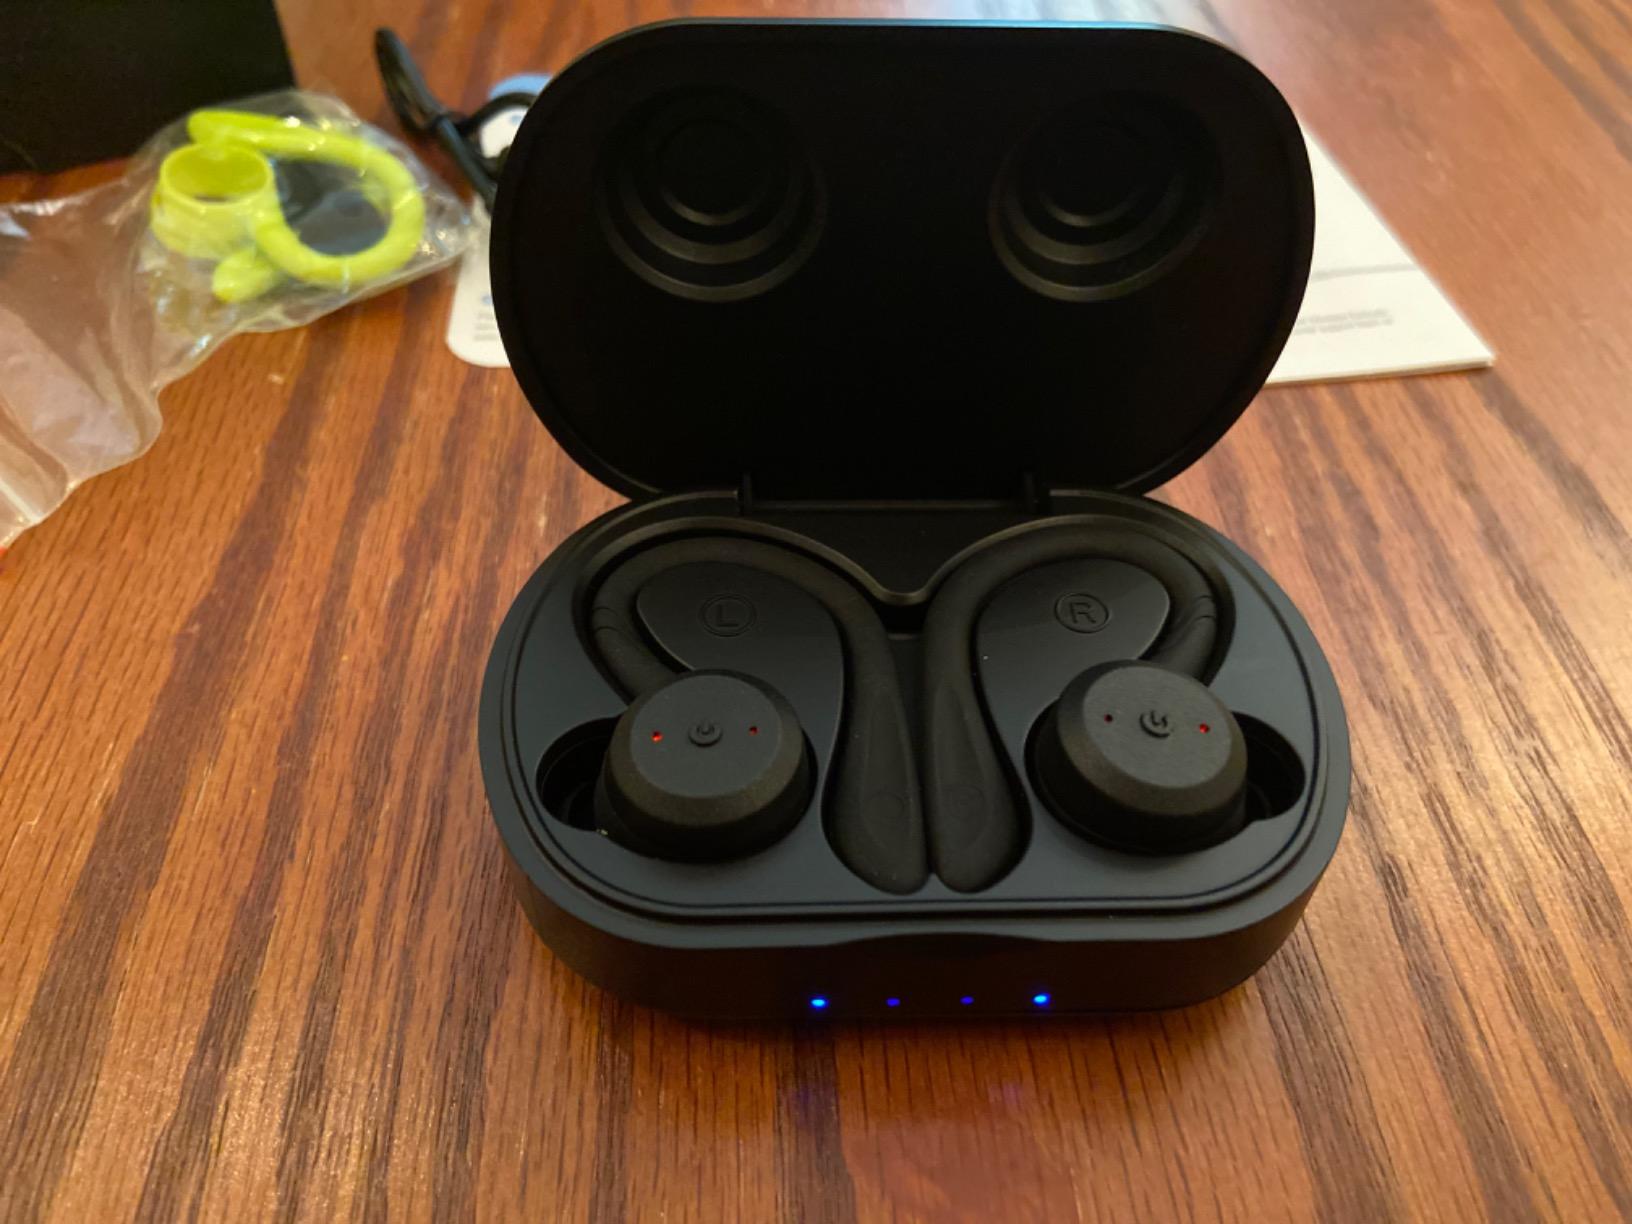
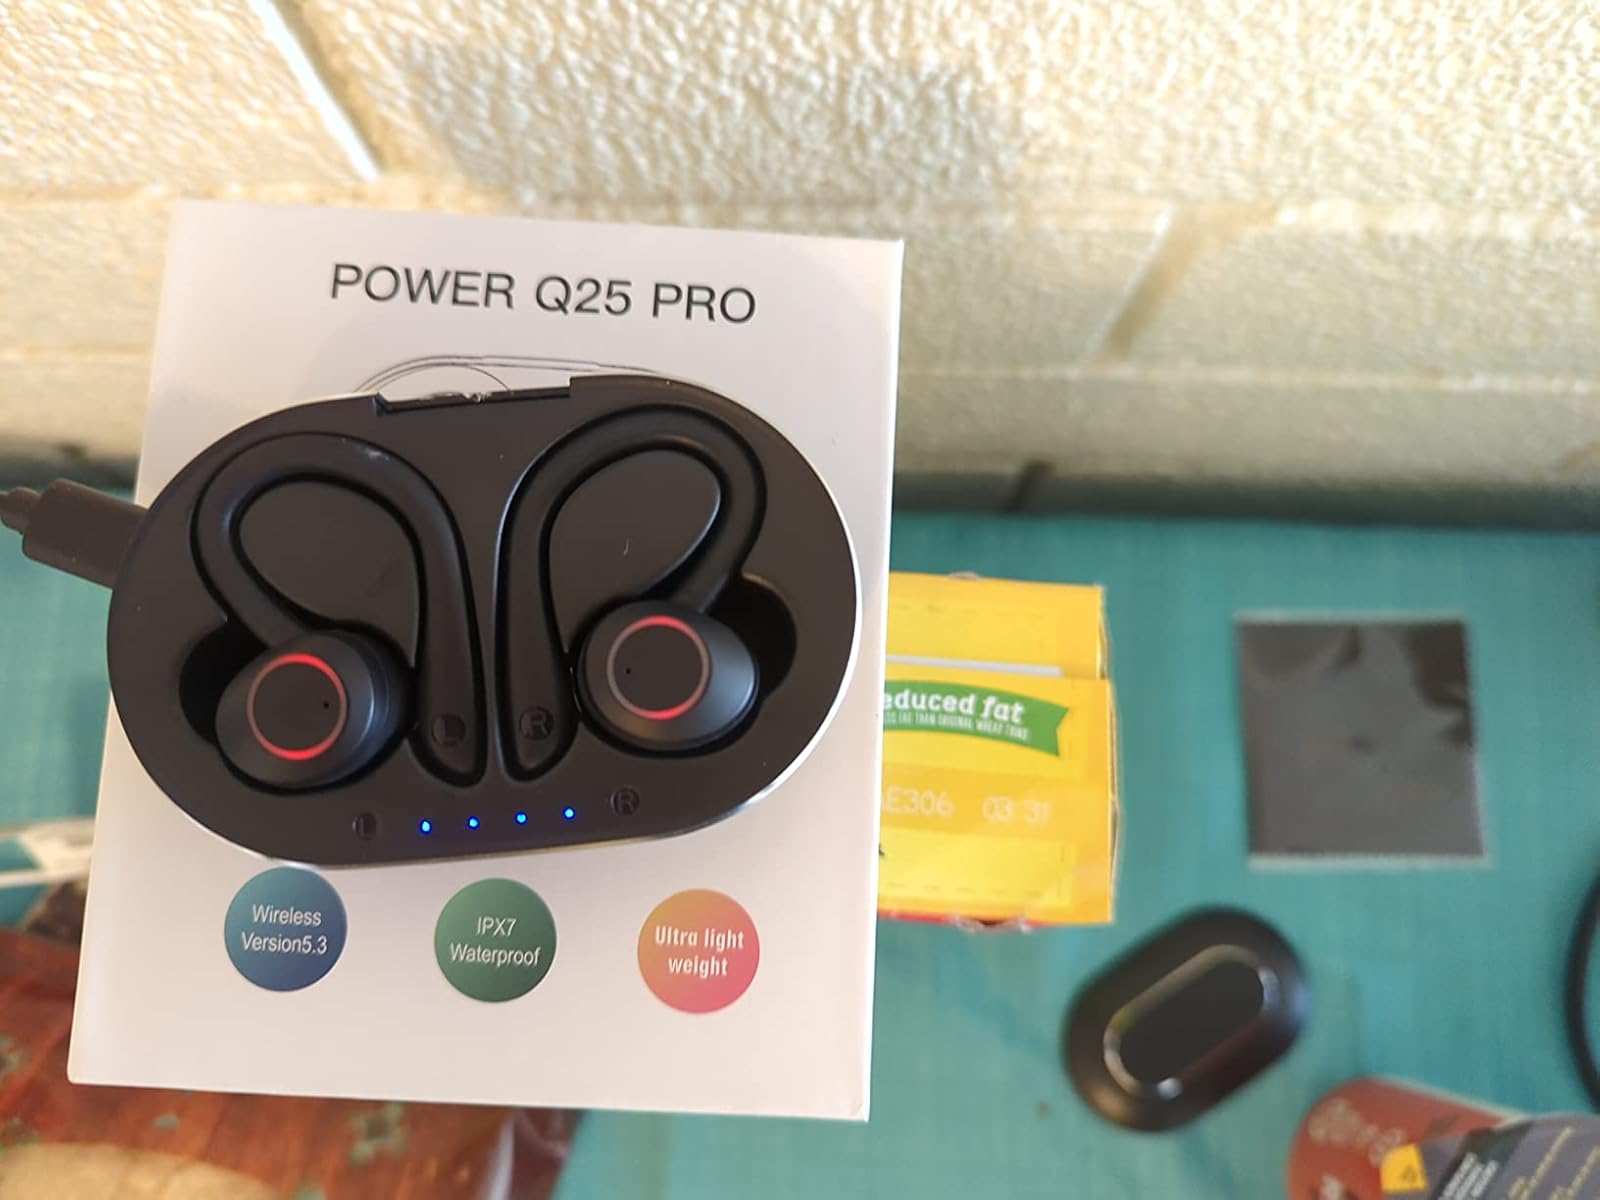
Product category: earbuds
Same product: no